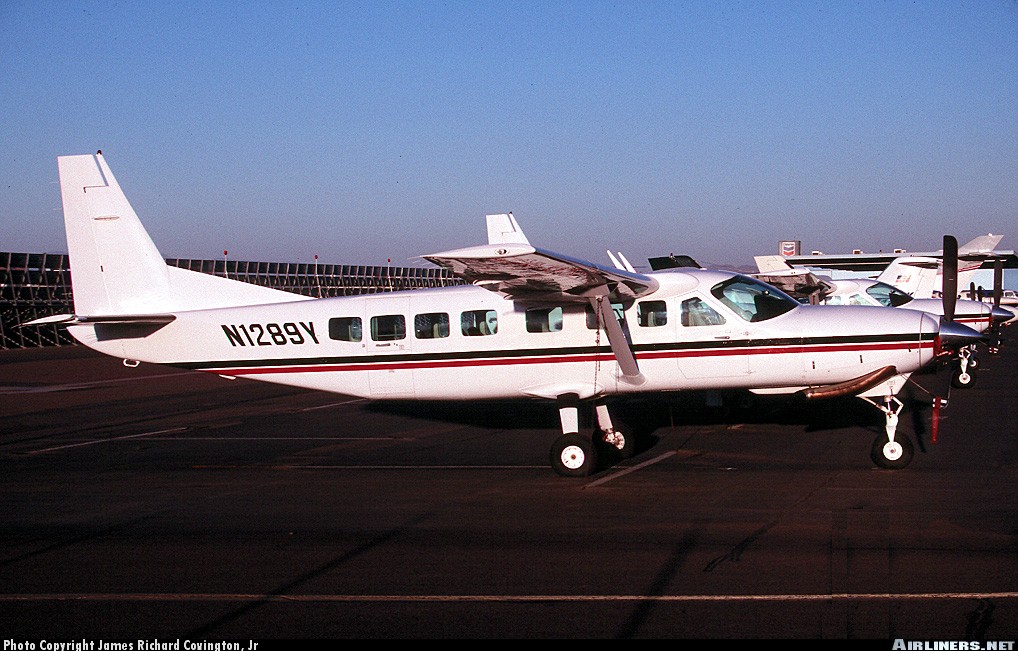
Vehicle type: Planes